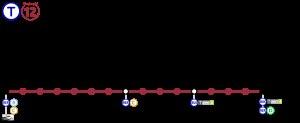
La ligne 12 Express du tramway d'Île-de-France, précédemment désignée comme Tram Express Sud, aussi nommée Tram-Train Évry-Massy, est un projet de ligne de transport ferroviaire francilienne de rocade, projeté par Île-de-France Mobilités, devant relier par tram-train la gare essonnienne d'Évry-Courcouronnes à celle de Massy - Palaiseau.